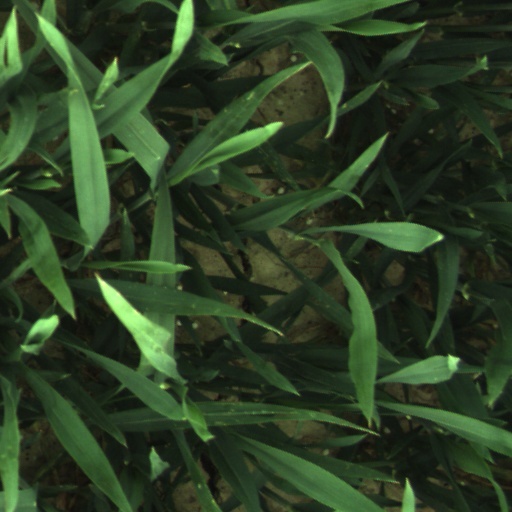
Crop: wheat